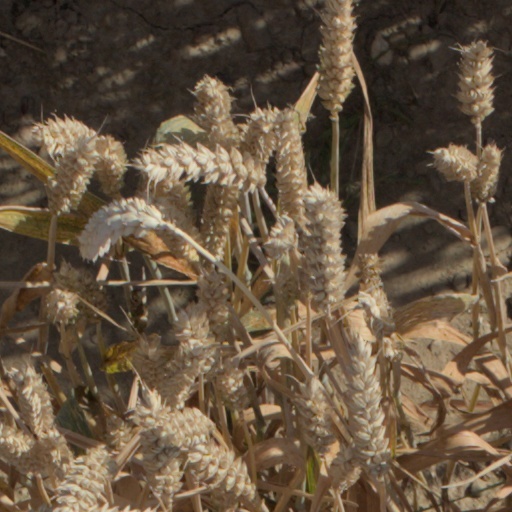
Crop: wheat